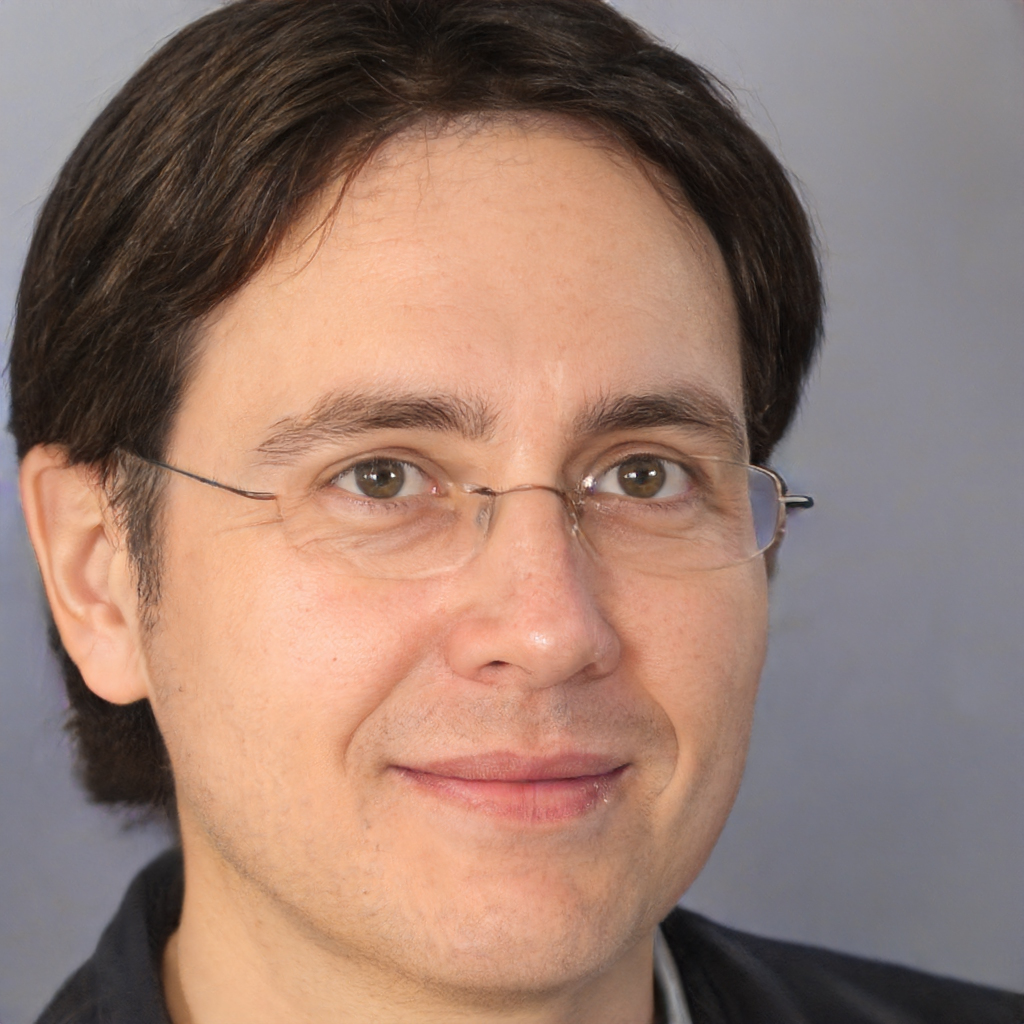
Gender: Male